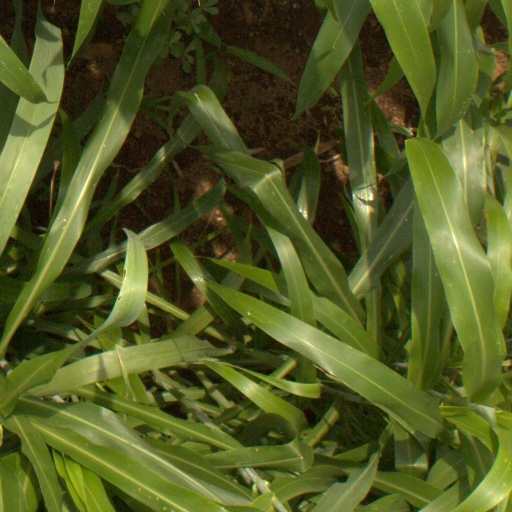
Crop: sorghum